Nerses Pozapalian

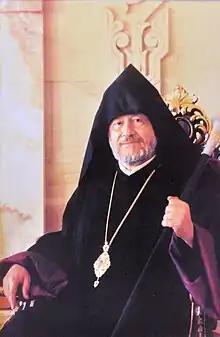
Archbishop Nerses Pozapalian

Archbishop Nerses (born Hakob Pozapalian) (5 July 1937 – 27 June 2009) was a senior bishop of the Armenian Apostolic Church.